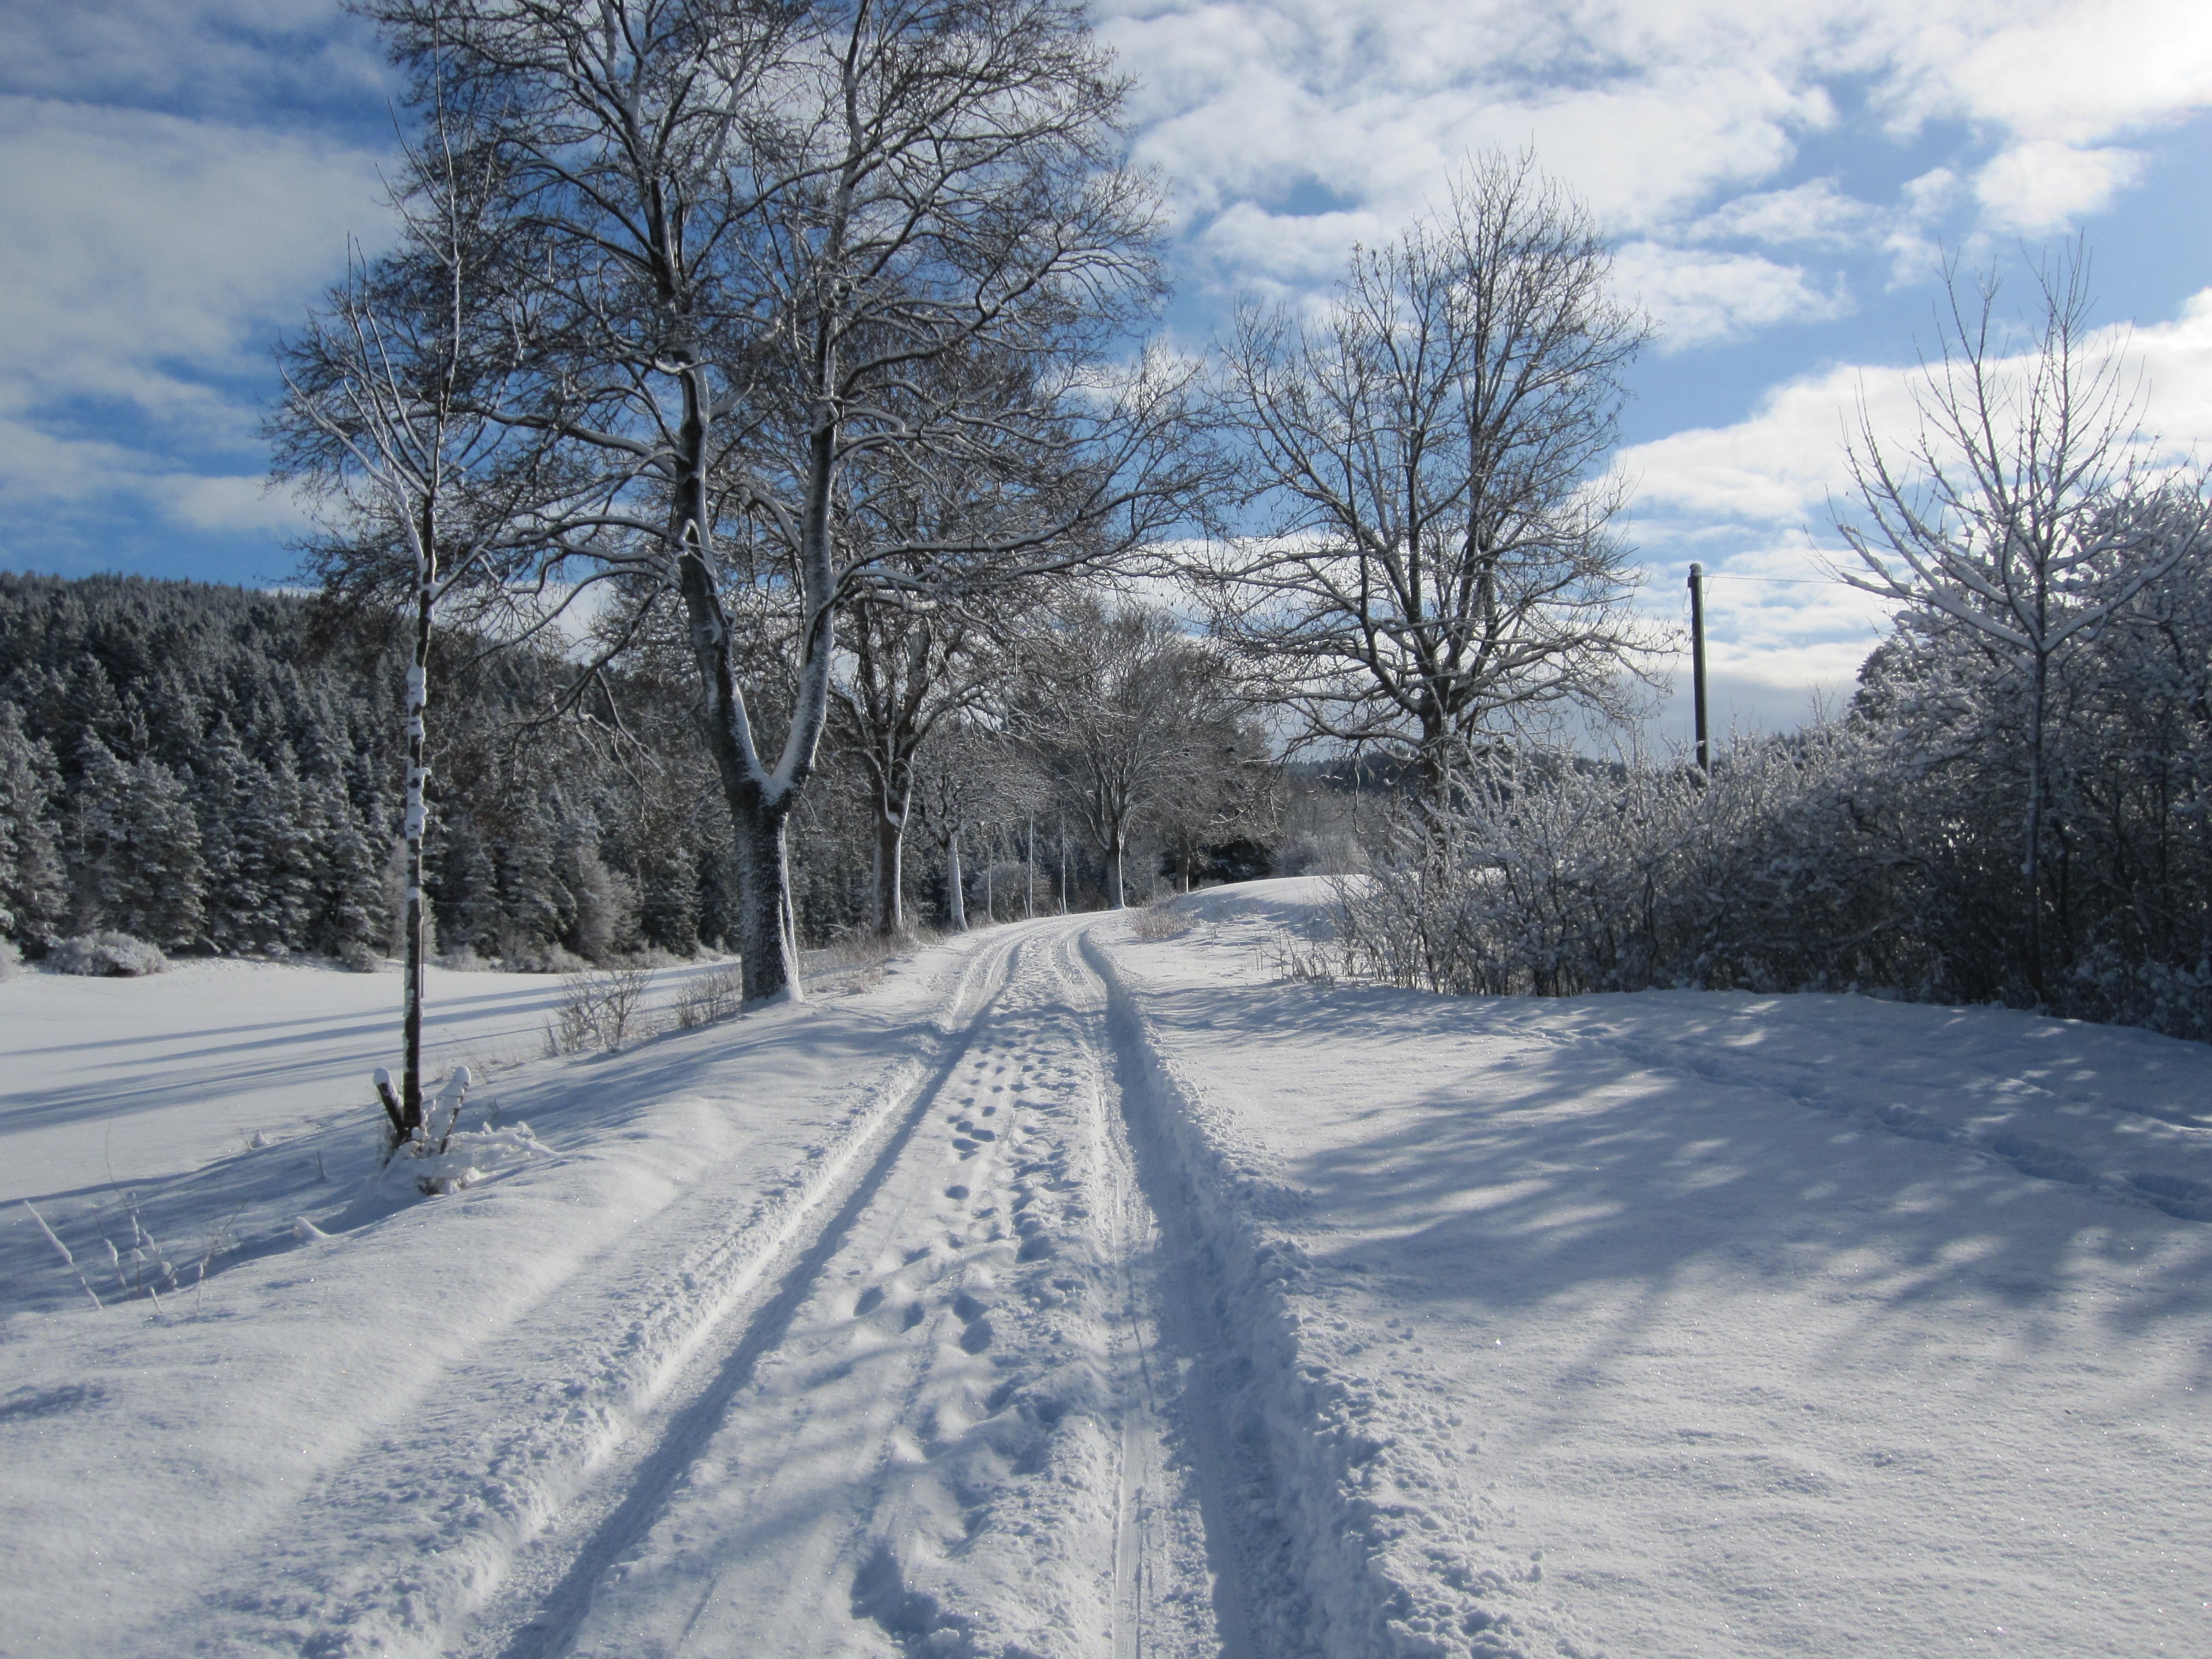
tree, forest, snow, winter, frost, weather, season, blizzard, away, piste, freezing, nordic skiing